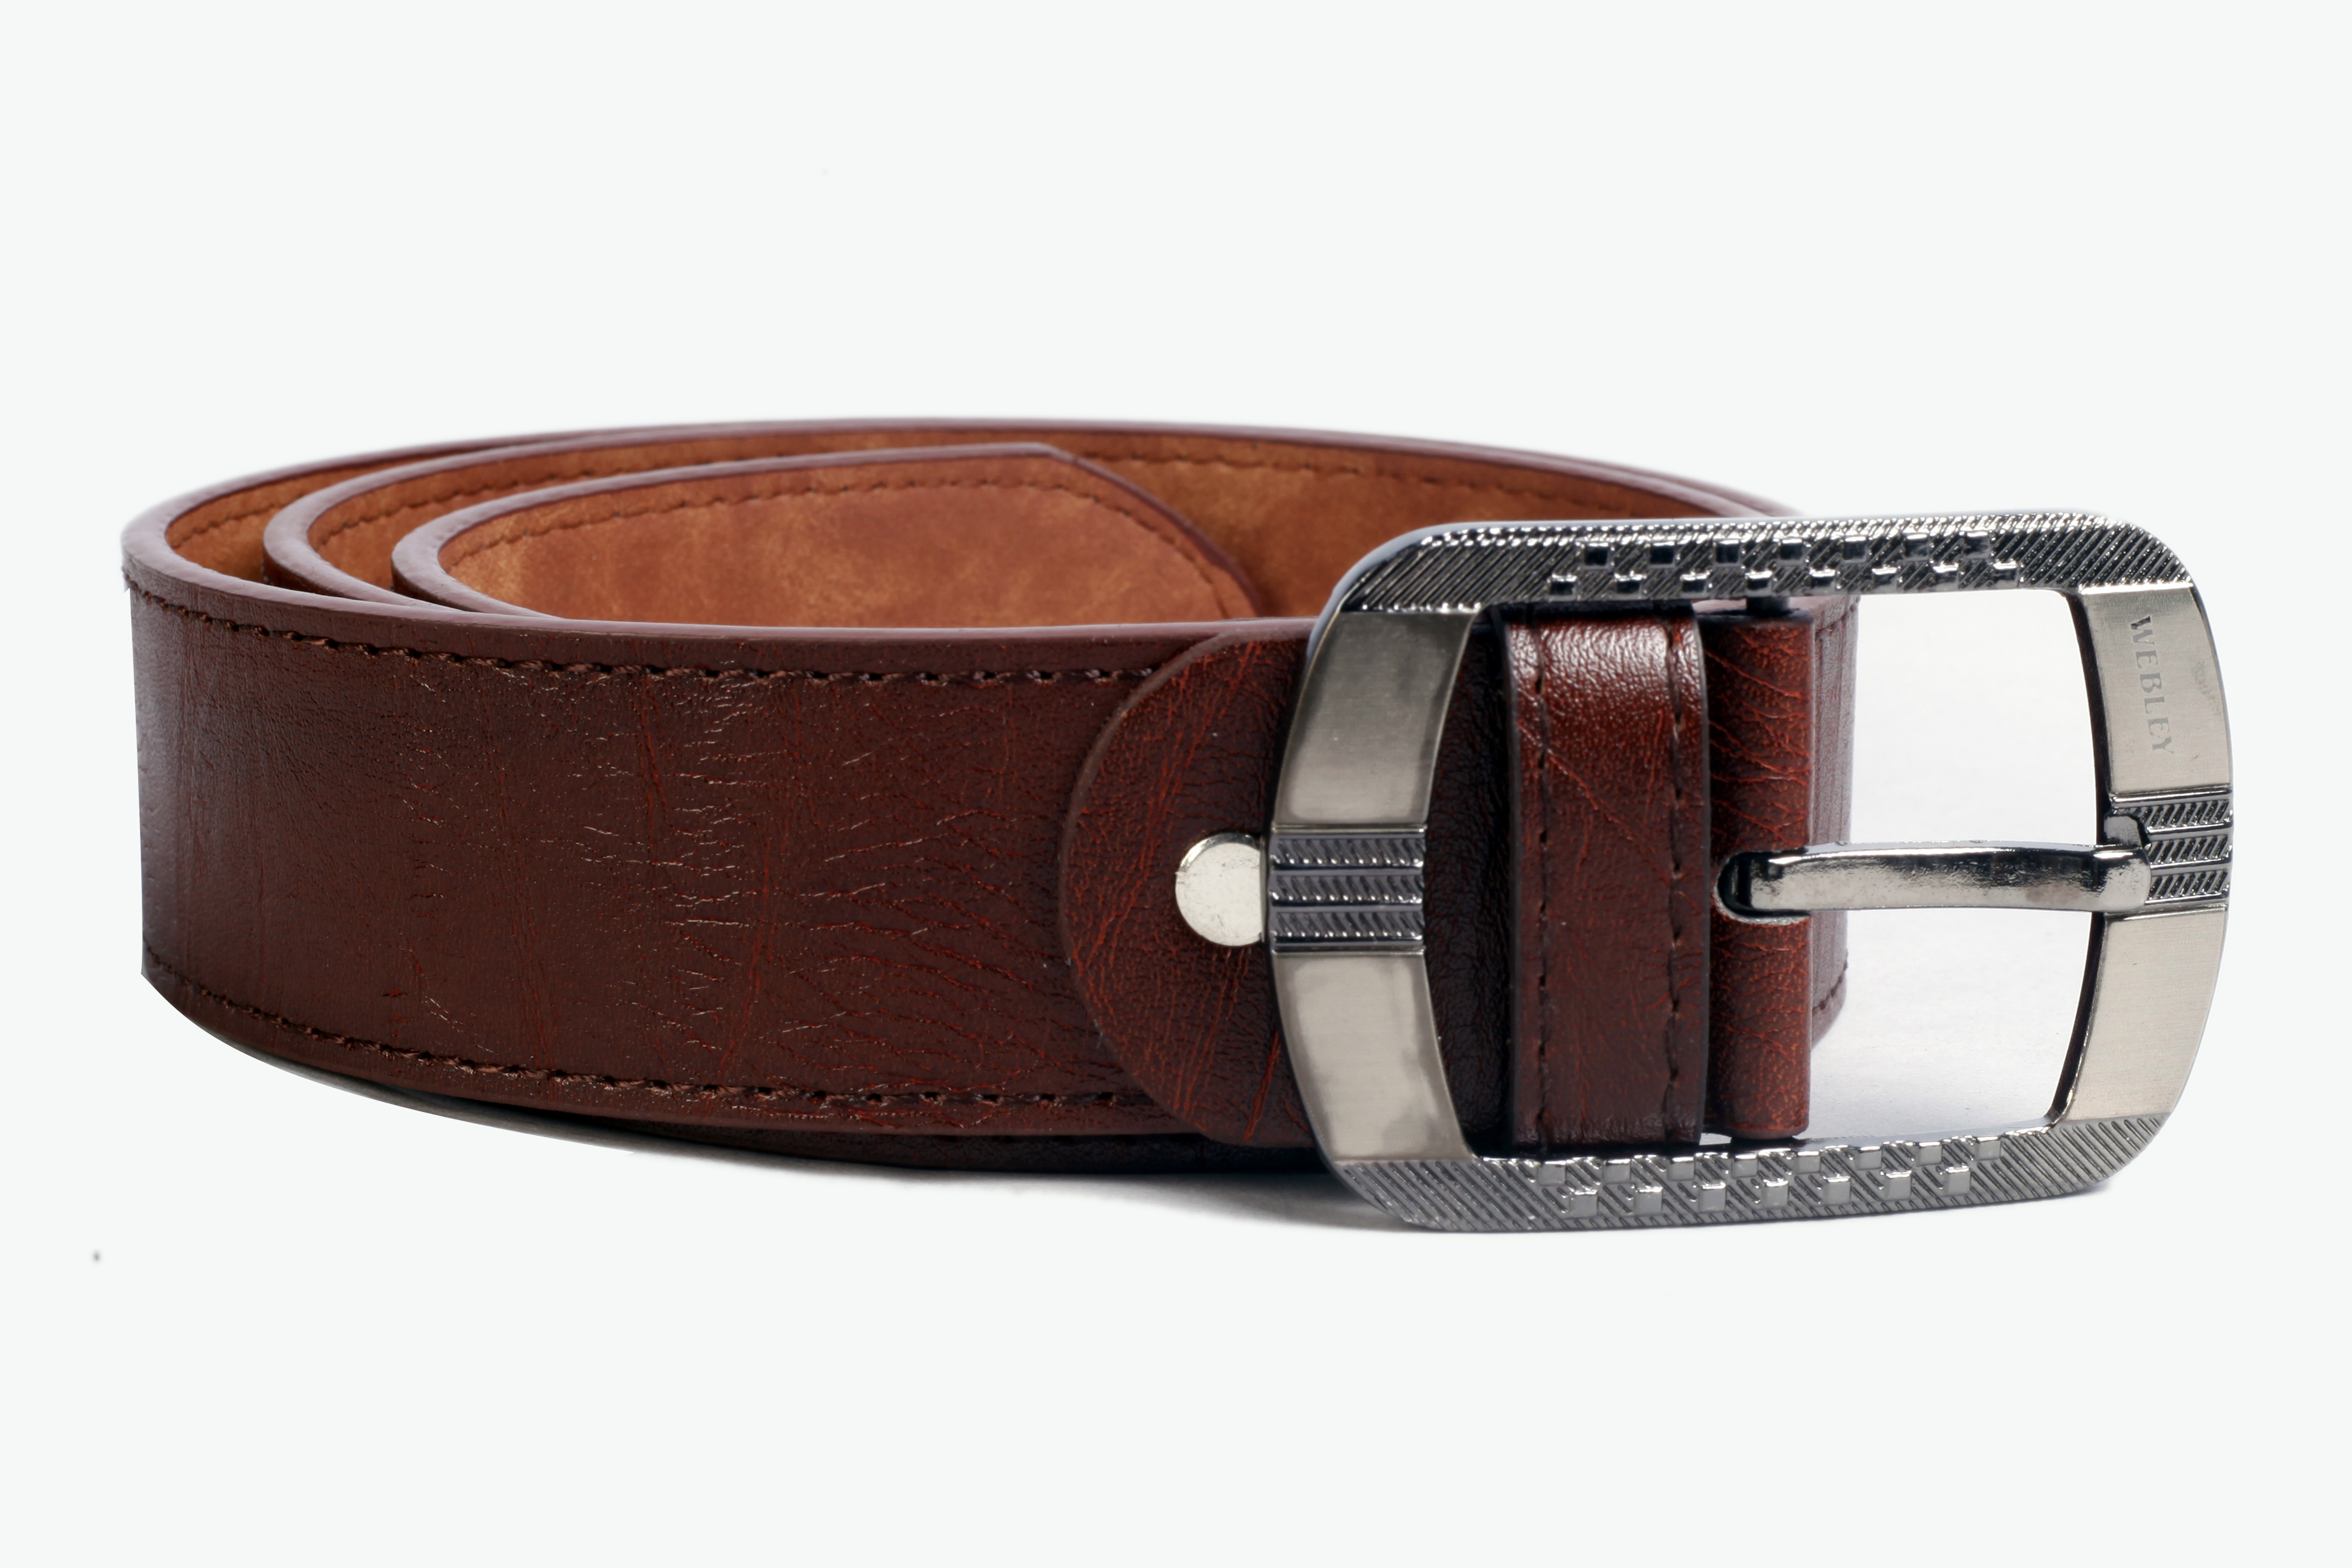
hand, leather, metal, brown, fashion, clothing, belt, textile, style, strap, accessory, buckle, belt buckle, fashion accessory, waistband